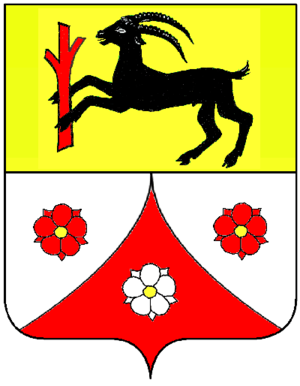
Badia est une commune italienne d'environ 3 500 habitants située dans la province autonome de Bolzano dans la région du Trentin-Haut-Adige dans le nord-est de l'Italie.